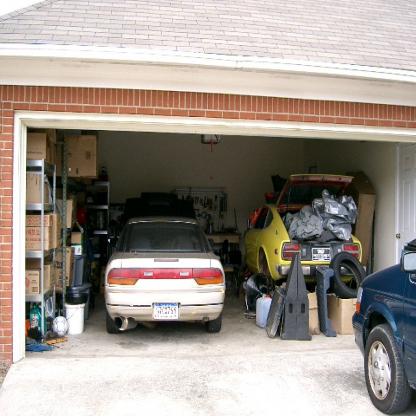
Scene: Indoor